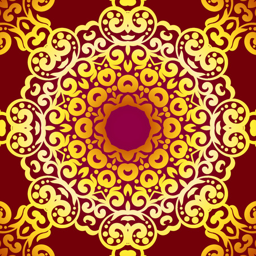
rich gold invitation card in the style .